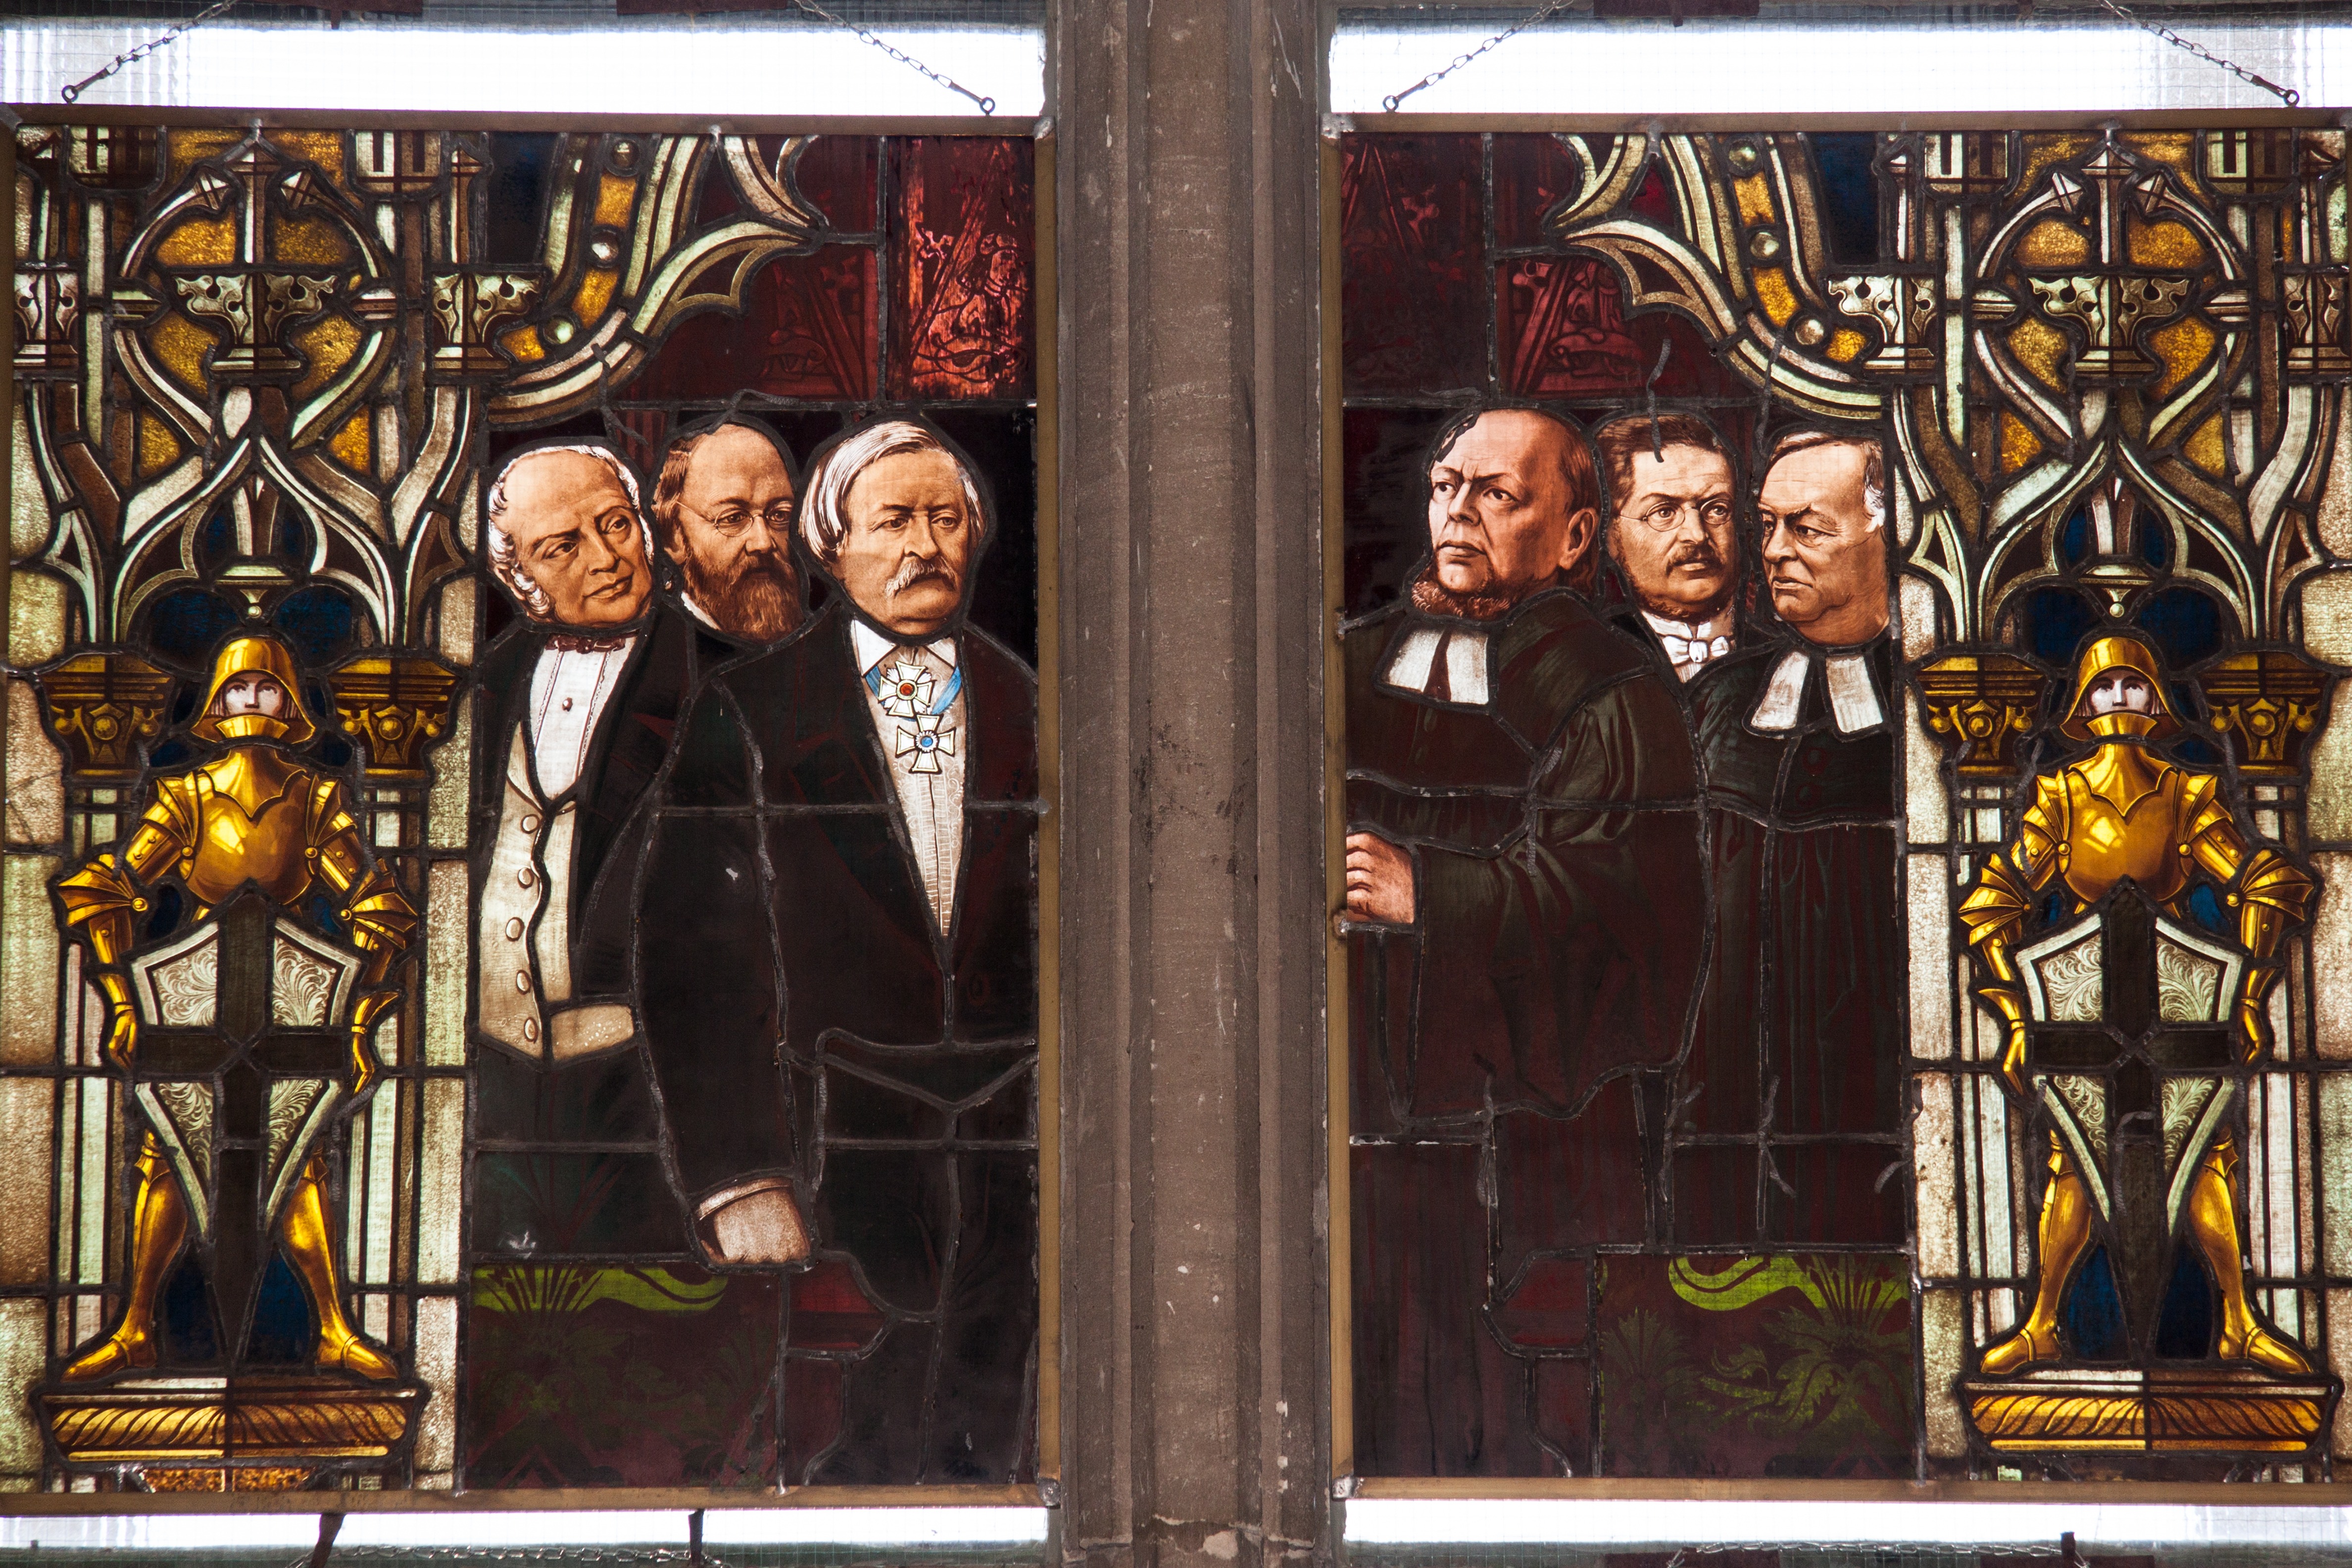
architecture, window, glass, building, city, club, church, monarch, art, history, middle ages, ulm, glass window, munster, ulm cathedral, display window, 1900, kaiser wilhelm, kaiser window, memory window, prof, alexander linnemann, imperial proclamation, william l, destruction of the window, in the second world war, konrad dietrich hassler, high school teacher, art and antiquities